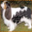
Label: dog